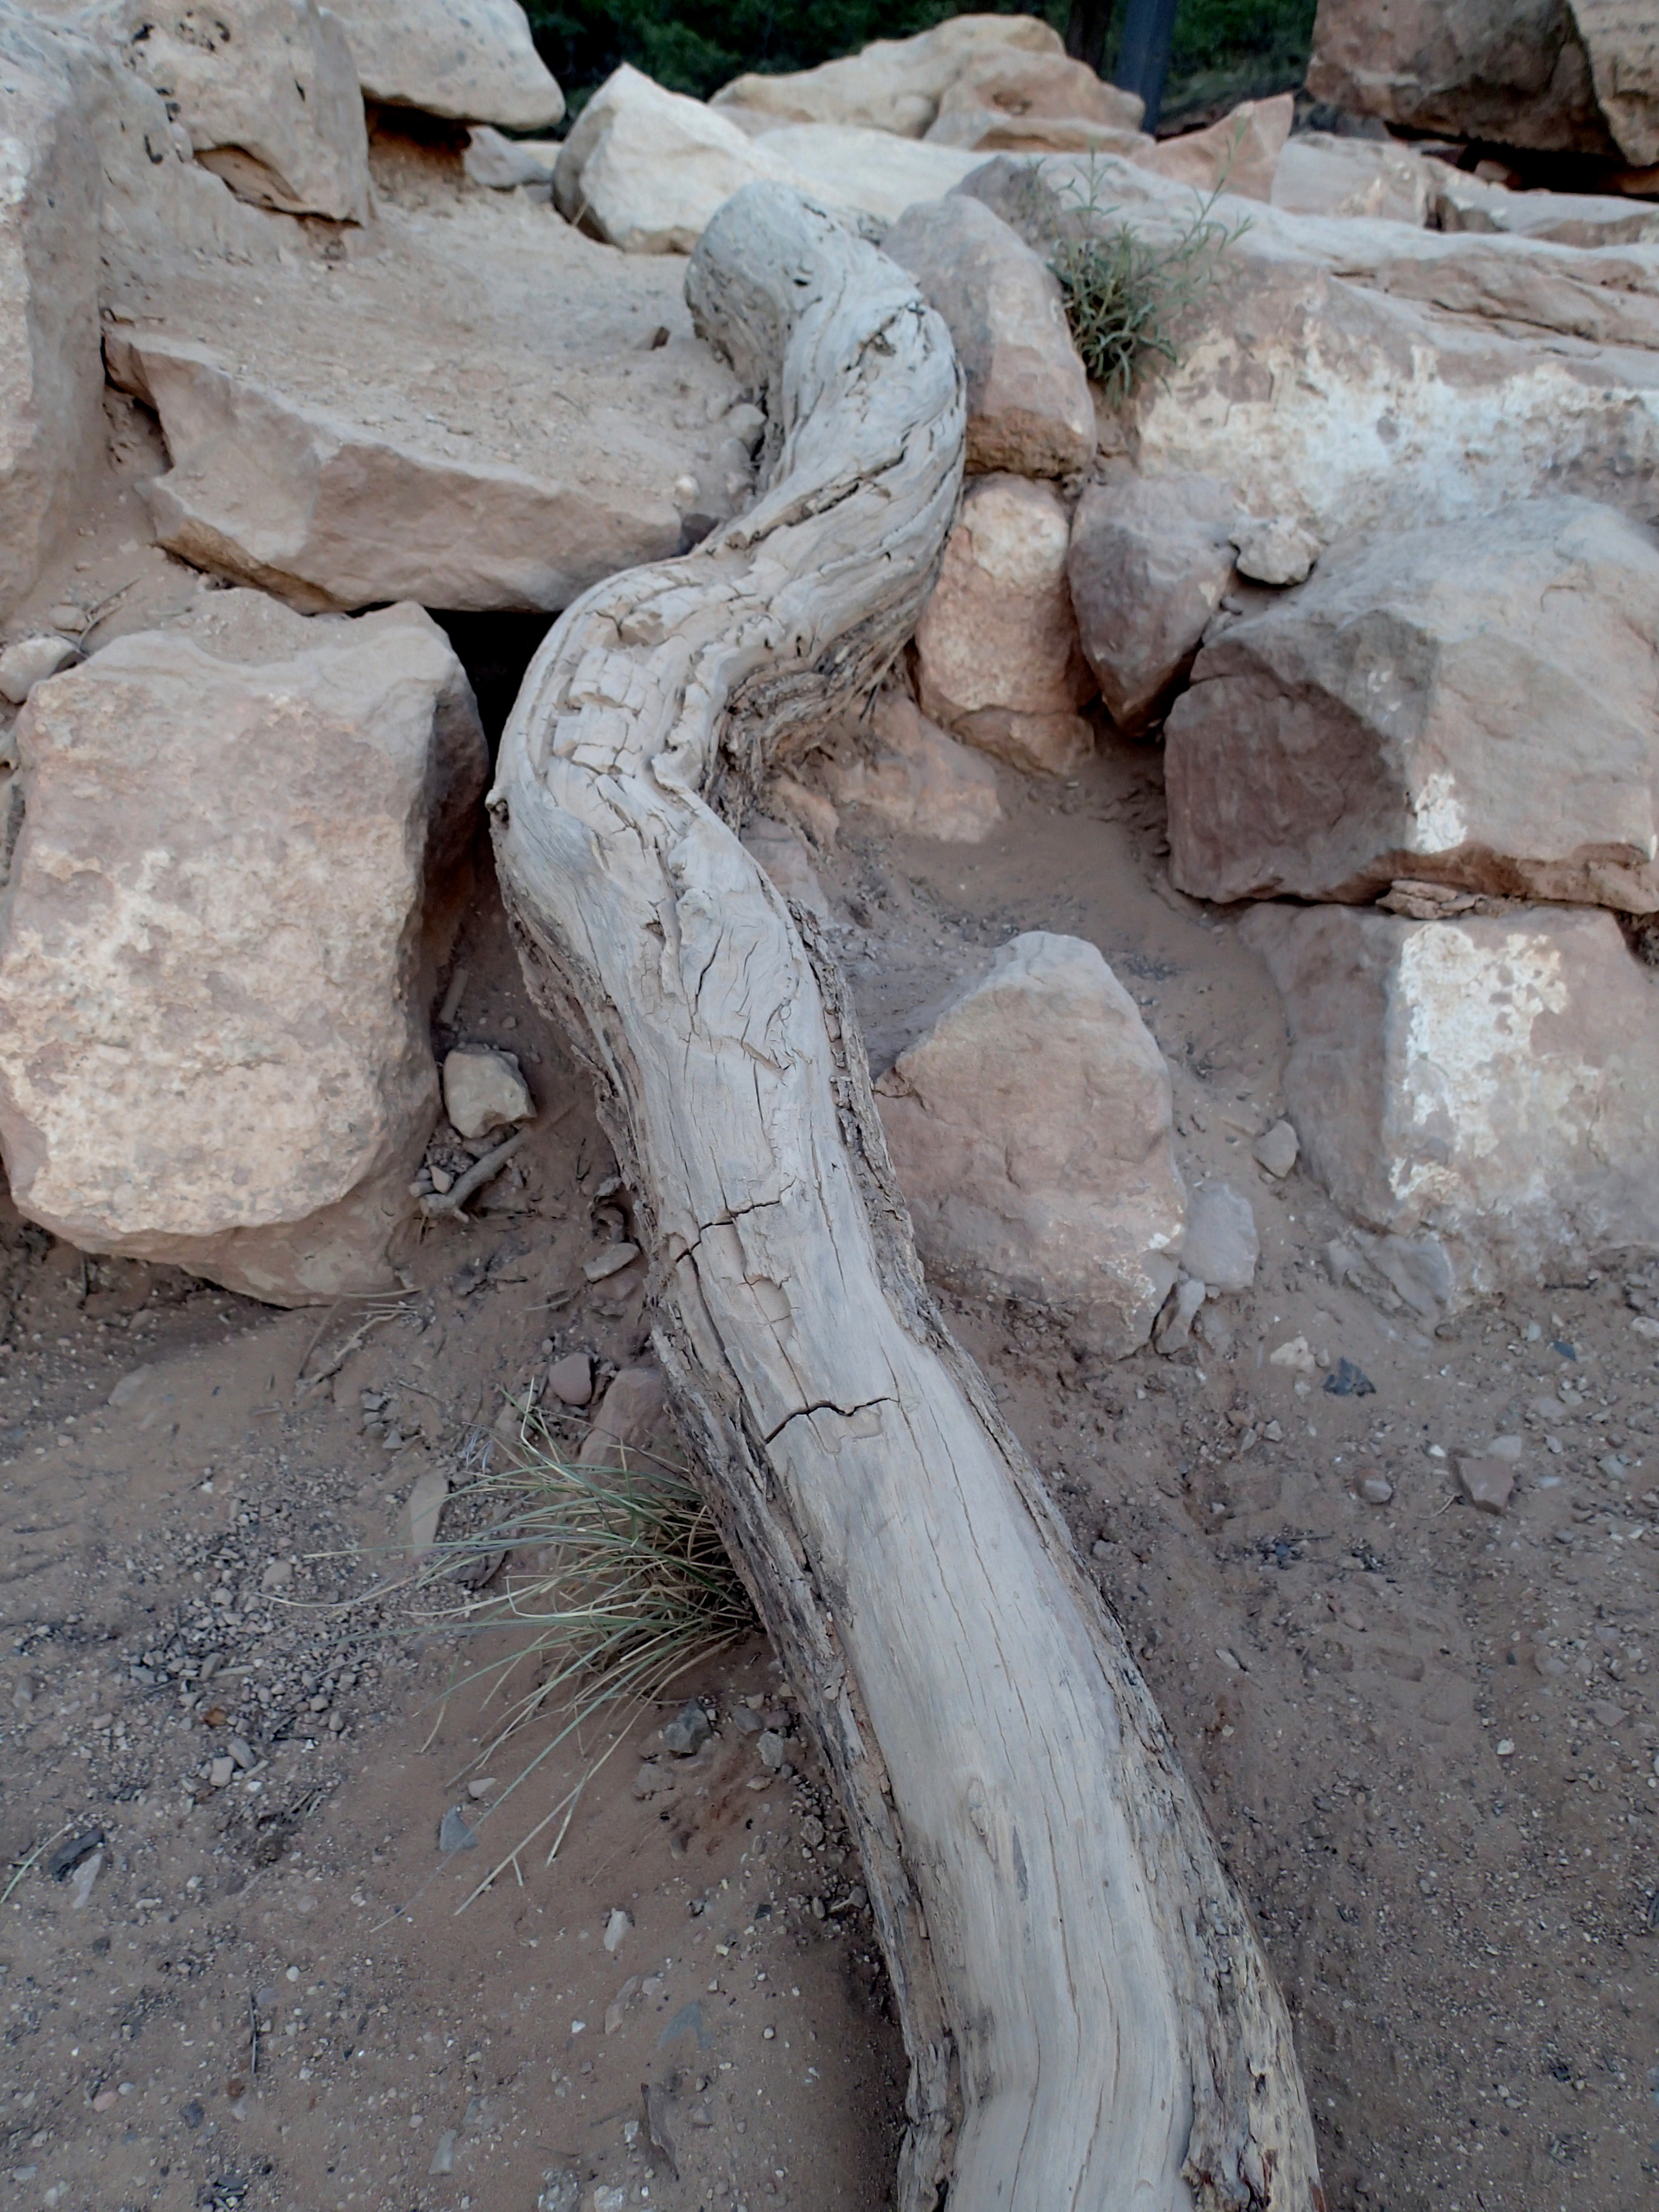
tree, rock, branch, wood, trunk, wall, formation, soil, material, sculpture, geology, grandcanyon